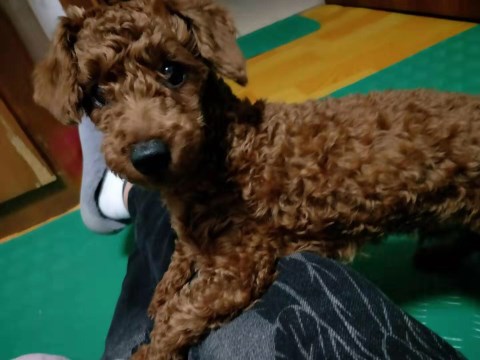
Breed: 7449-n000128-teddy